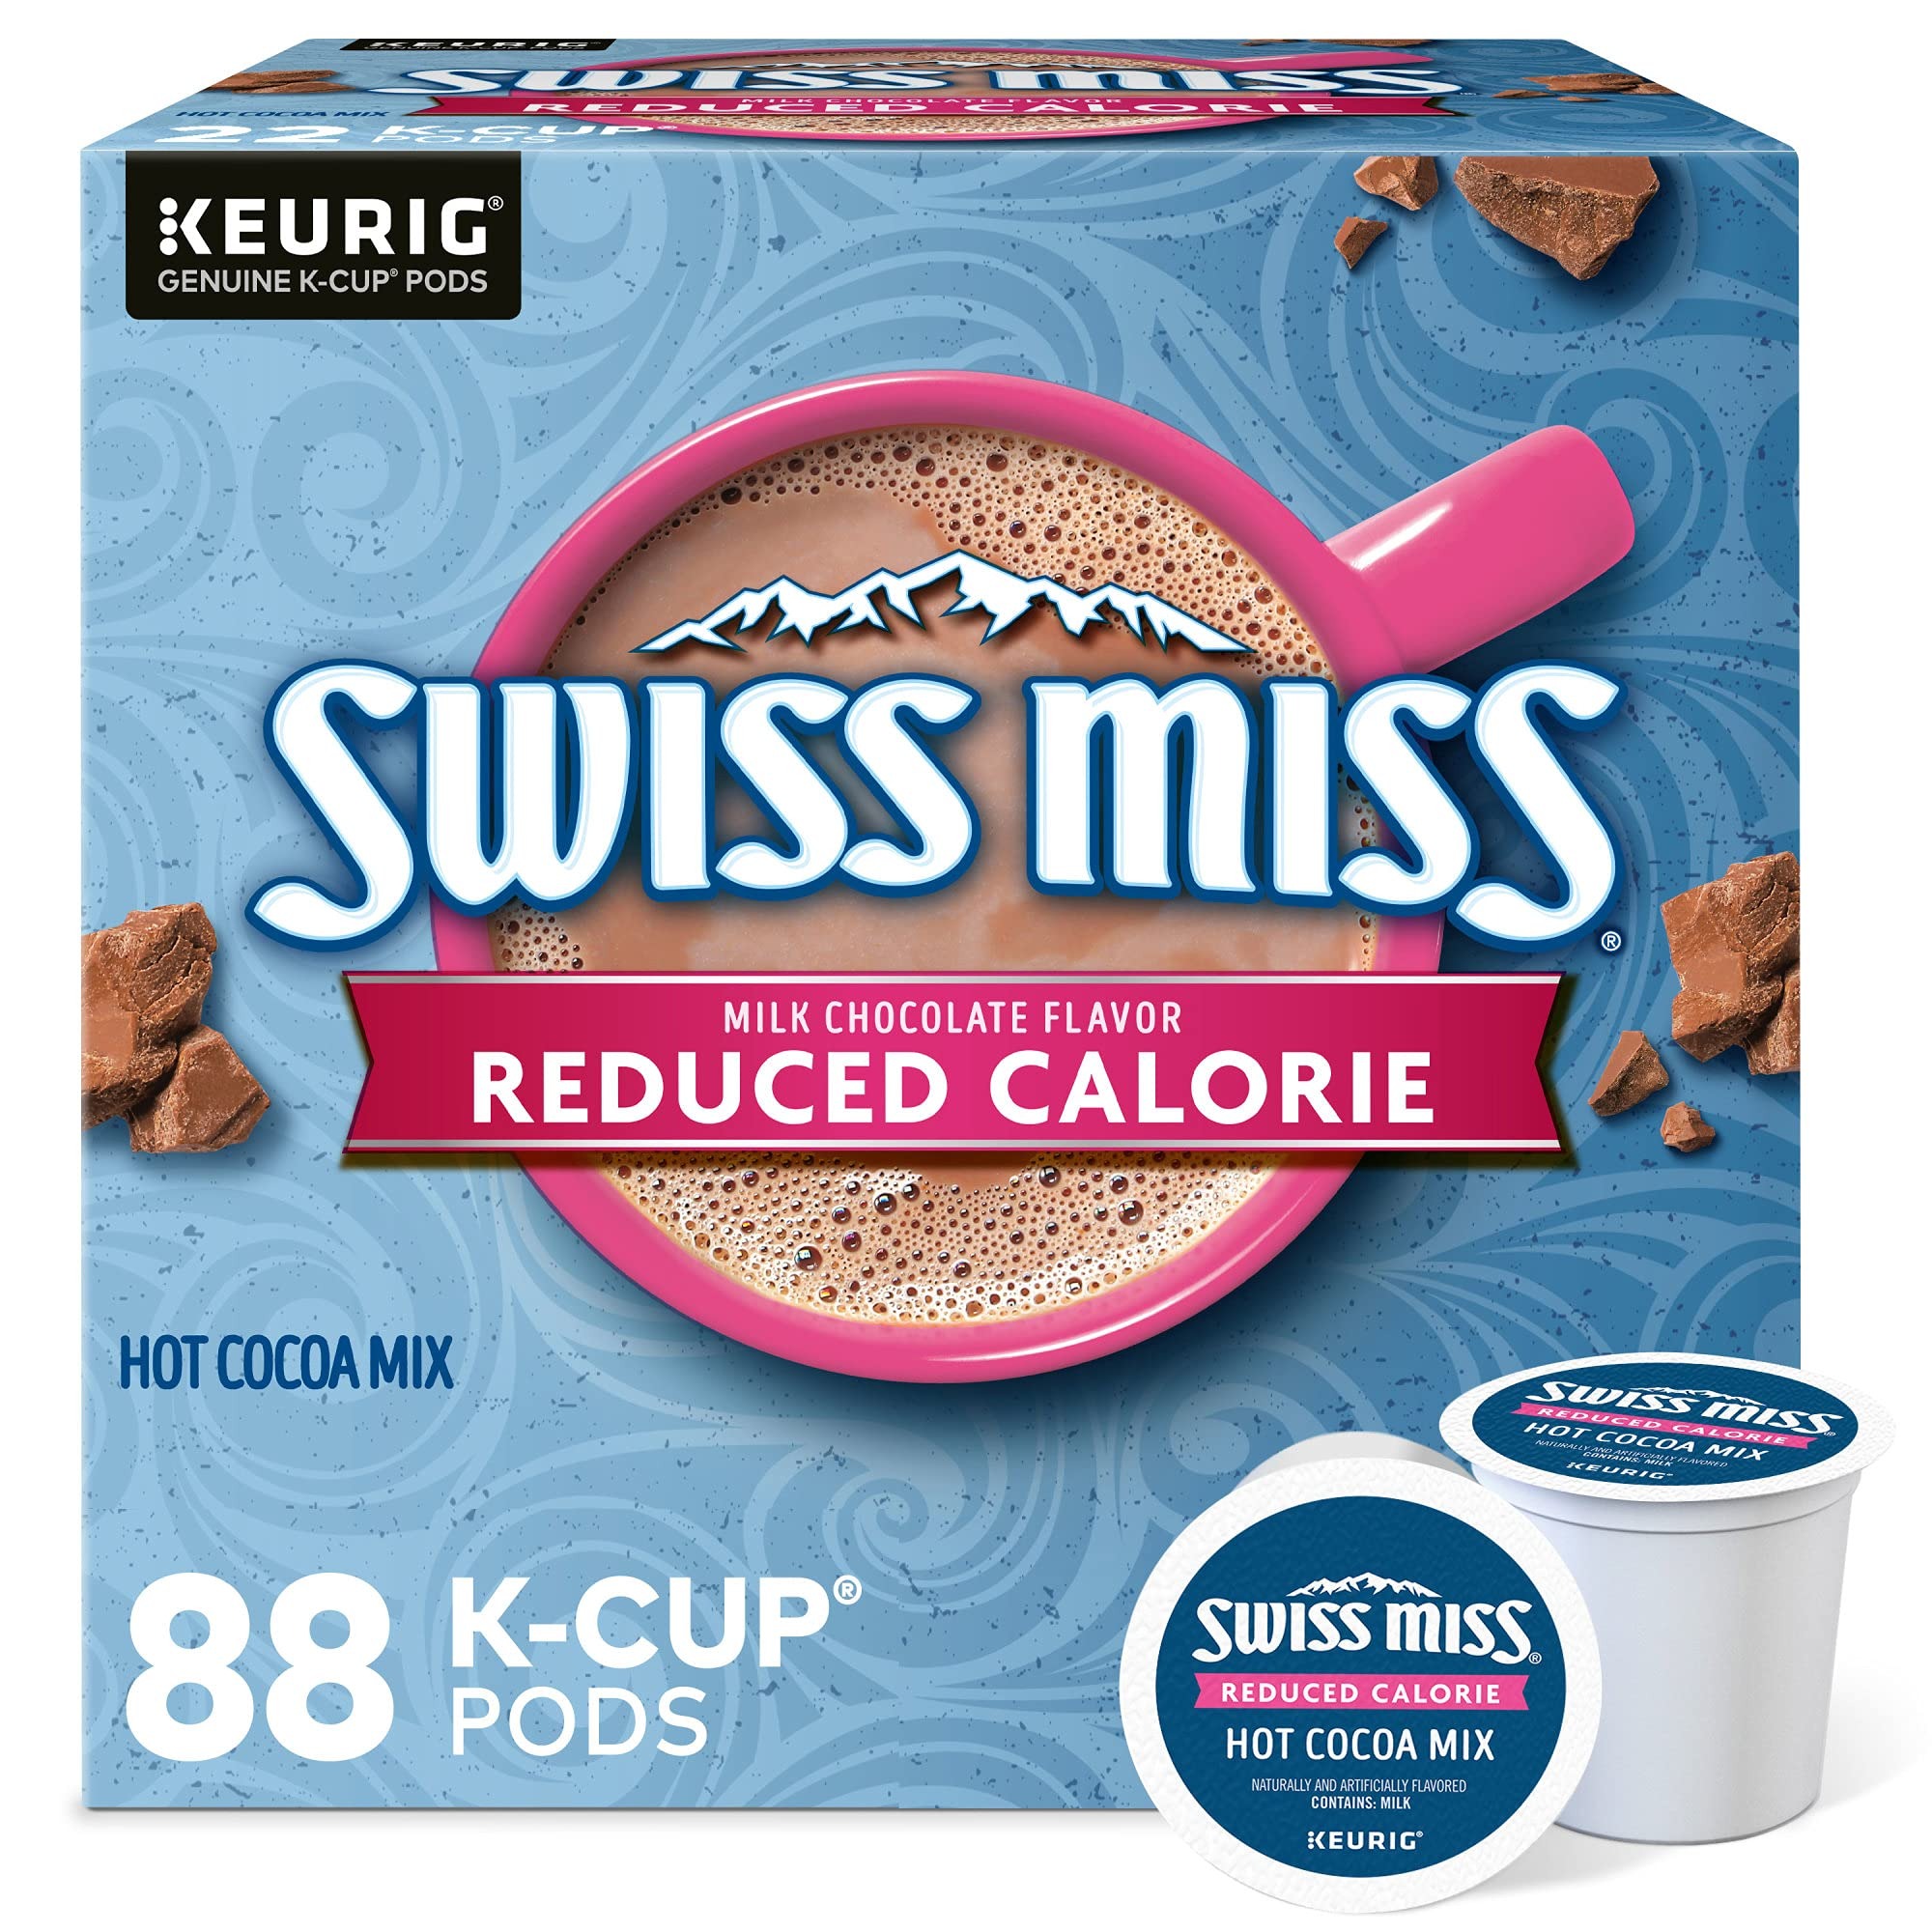
Item Name: Swiss Miss Reduced Calorie Hot Cocoa, Keurig Single Serve K-Cup Pods, 88 Count (4 Packs of 22)
Bullet Point 1: The original family tradition
Bullet Point 2: This beverage contains milk
Bullet Point 3: Taste of Real in every wholesome sip
Bullet Point 4: The great taste of Swiss Miss hot cocoa with less calories and sugar
Bullet Point 5: Compatible with Keurig K-Cup pod single-serve coffee makers
Value: 88.0
Unit: Count

Price: 42.115